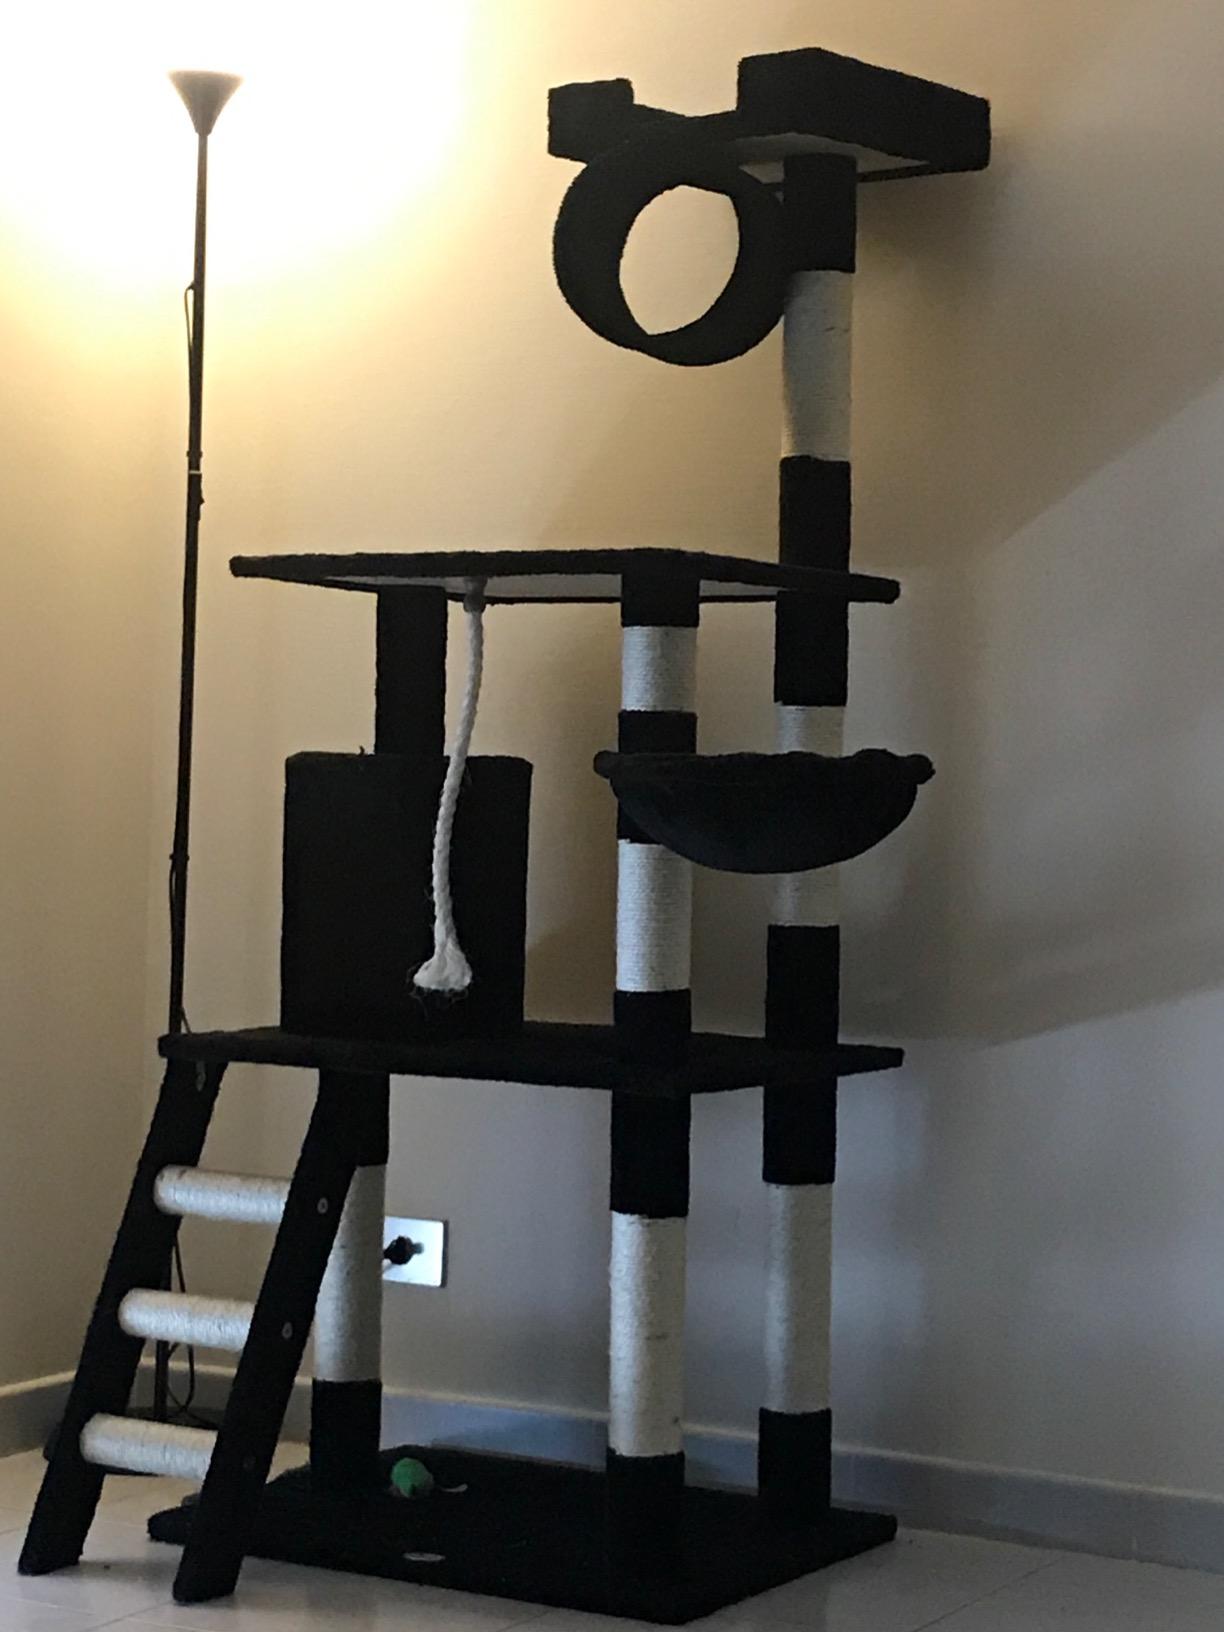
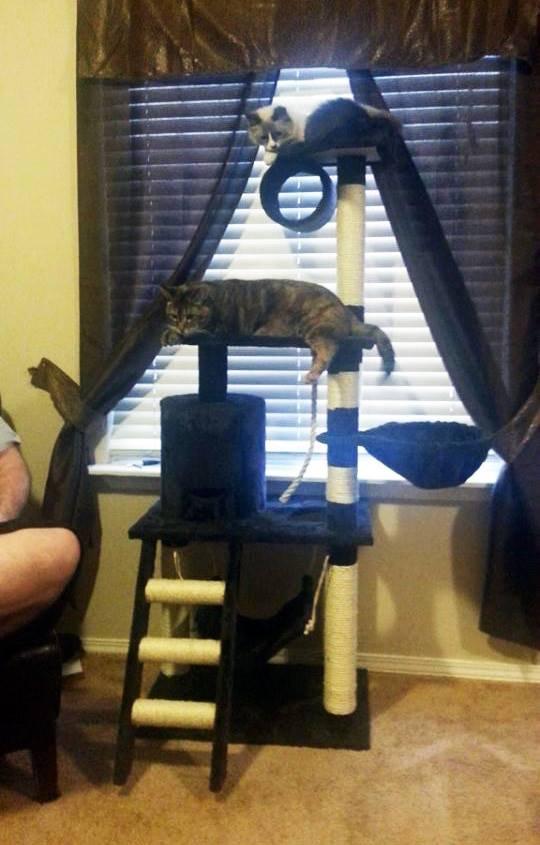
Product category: items_cat tree
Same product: yes